Red slender loris

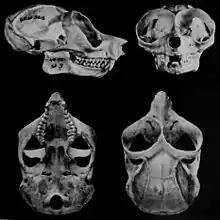
Skull

Females are dominant. The female reaches her sexual maturity at 10 months and is receptive to the male twice a year. This species mates while hanging upside down from branches; individuals in captivity will not breed if no suitable branch is available. The gestation period is 166–169 days, after which the female will bear 1–2 young which feed from her for 6–7 months. The lifespan of this species is believed to be around 15–18 years in the wild.